North Carolina General Assembly of 1868–1869

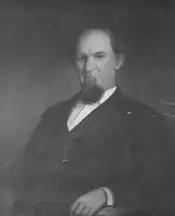
Rep. Thomas Jordan Jarvis, Tyrrell County

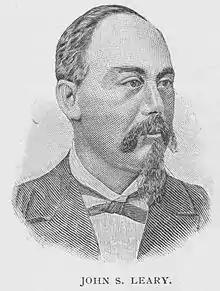
Rep. John S. Leary, Cumberland County

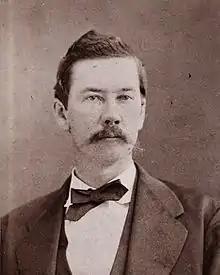
Rep. James L. Robinson, Macon County

The House of Representative delegates elected a speaker (Joseph W. Holden, William A. Moore), clerk, assistant clerk (John H. Boner), doorkeeper, and assistant doorkeeper. Alleghany, Clay, Mitchell, Polk, Transylvania, and Wilson counties sent delegates to the assembly for the first time. The following delegates to the House of Representatives were elected by the voters of North Carolina to represent each county and district: